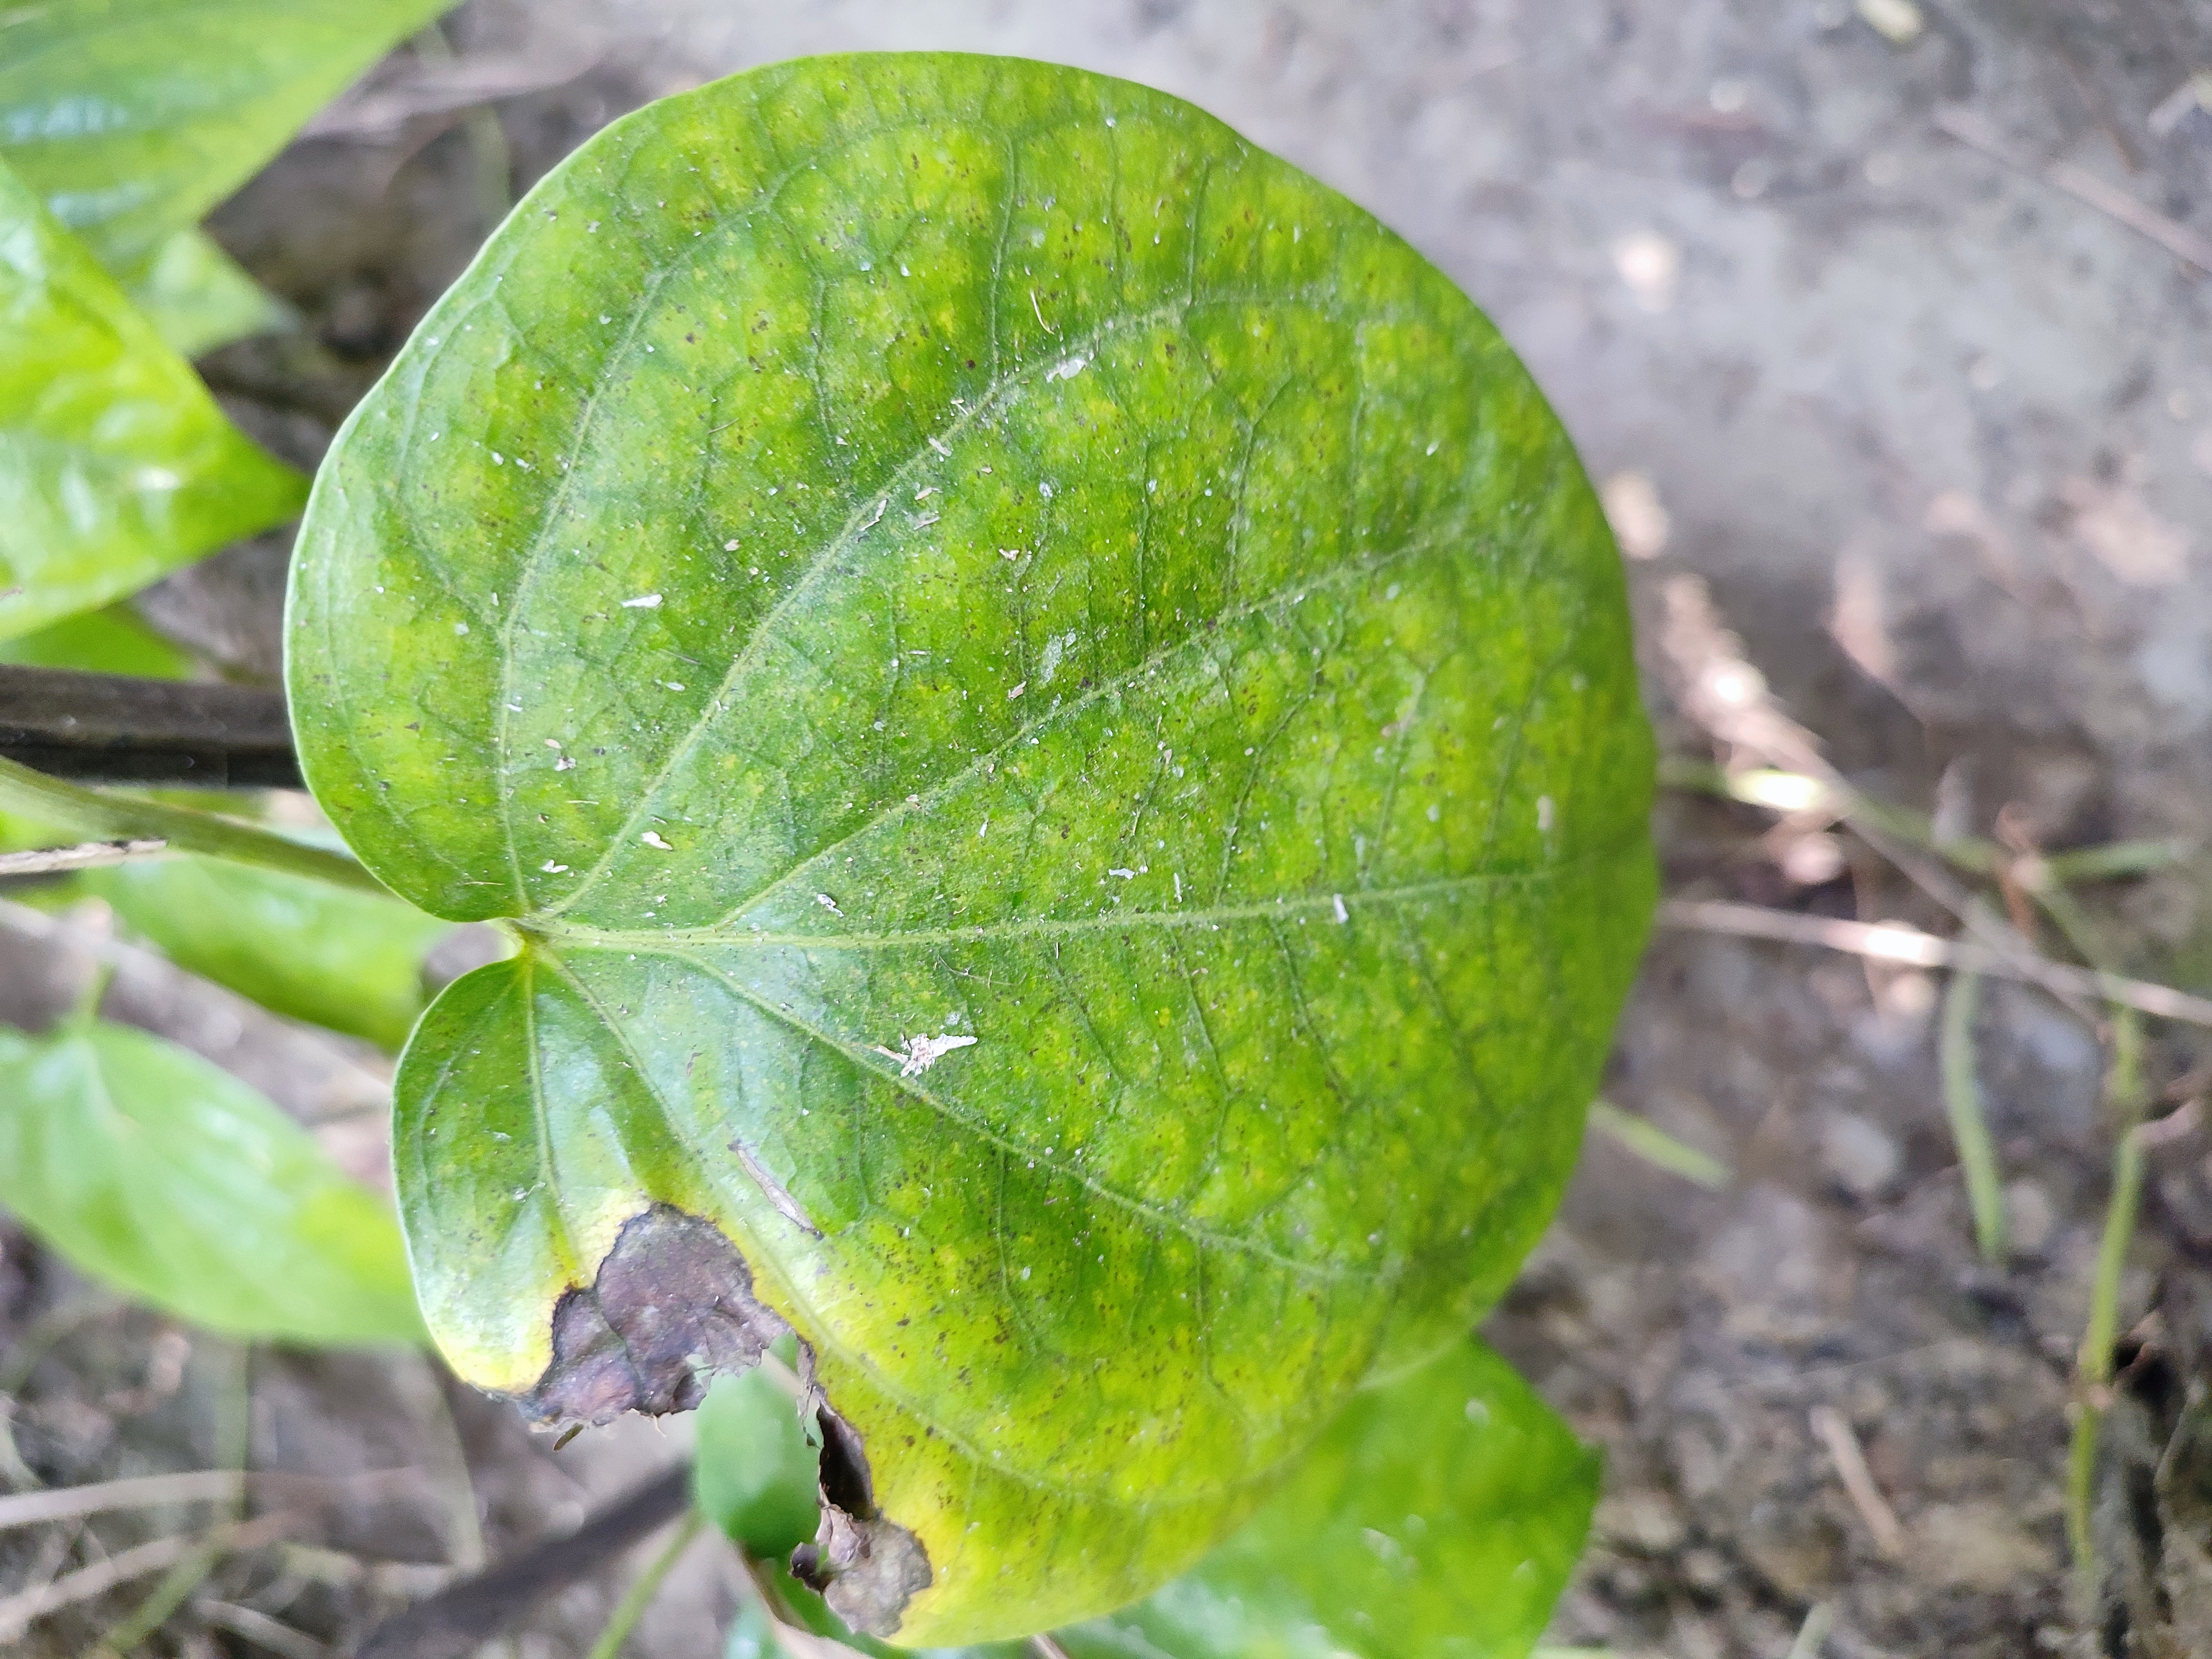
Label: Bacterial_Leaf_Disease